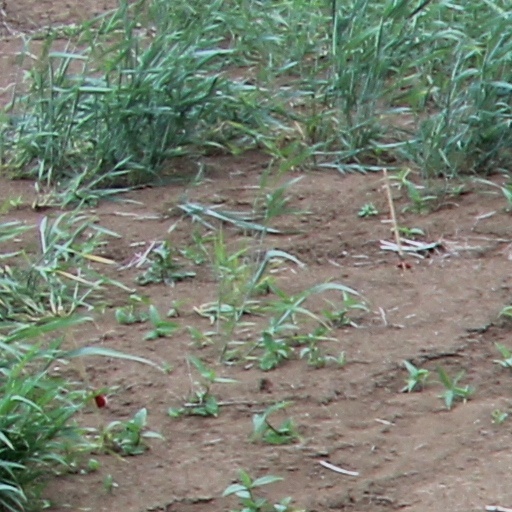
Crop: wheat